Caslon Type Foundry

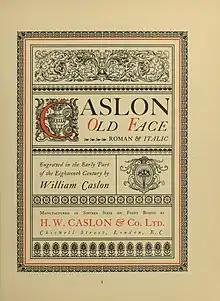
The Caslon foundry's 1915 specimen

In the mid-1840s, the Chiswick Press began using the original Caslon types again for book printing, and they gradually returned to popularity with fine book printers for high-class printing in a traditional style.